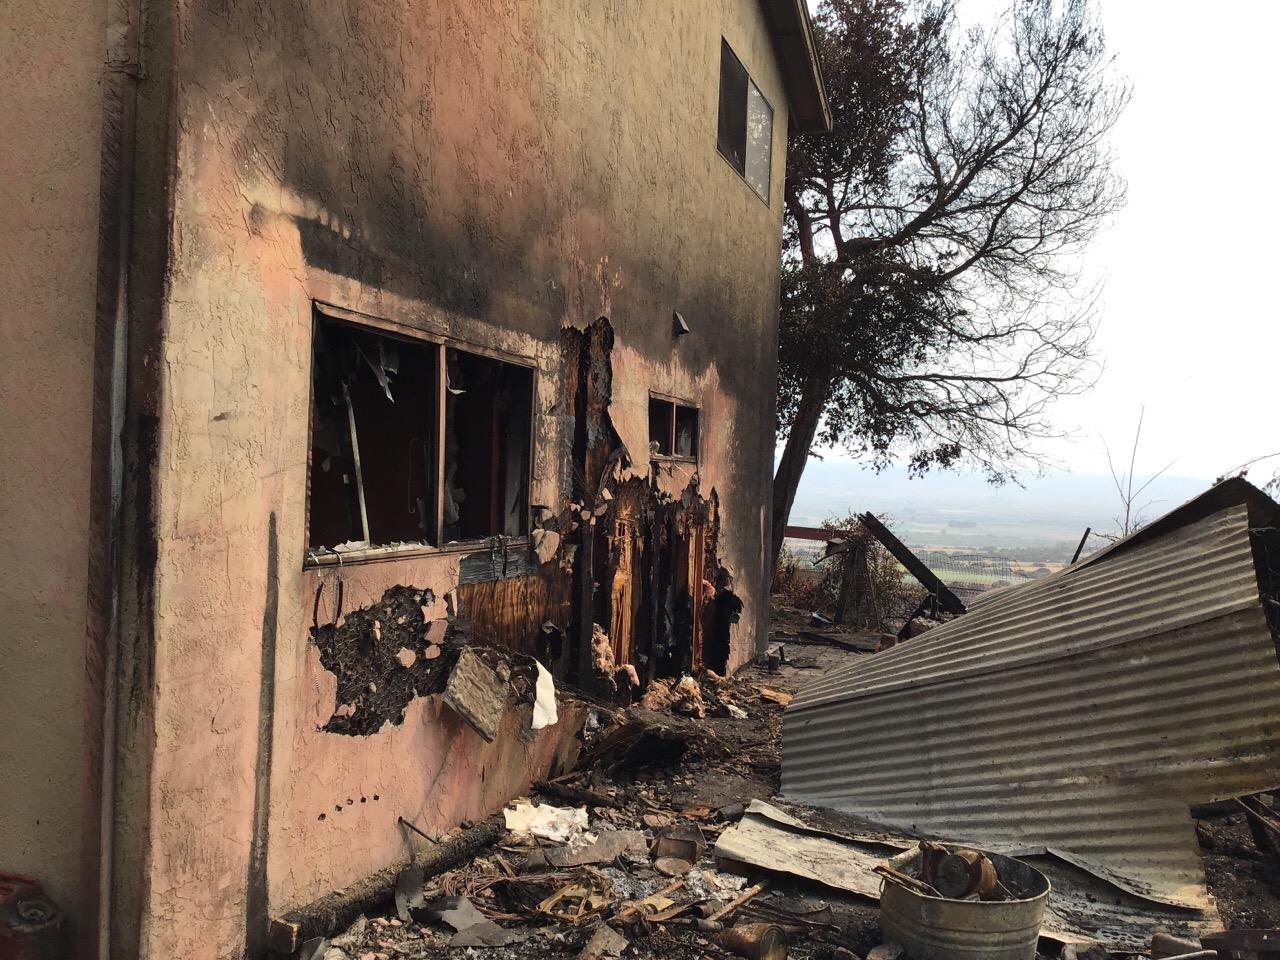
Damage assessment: minor